Eight Thousand Li of Cloud and Moon (film)

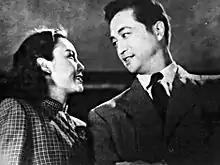
A scene from the film

Jiang Lingyu (Bai Yang), a female student who is studying in Shanghai, decides to join the Resistance Acting Troupe after Marco Polo Bridge Incident of 1937. Although dissuaded by her uncle, aunt and cousin, she adamantly leaves her uncle's home, where she has been staying, without telling them. The company arrives at Suzhou, Wuxi, Changzhou and Xuzhou and many other cities to perform for soldiers and ordinary folks alike.